Bigfoot (2012 film)

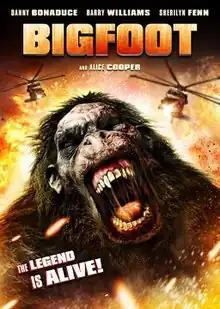
DVD cover

Bigfoot (in China as King Kong 3) is a 2012 American action adventure film produced by Asylum and Syfy.